Common Berthing Mechanism

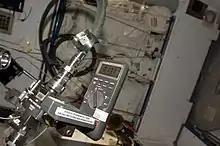
Equipment used to depressurize the vestibule between Node 2 and MPLM Raffaello during STS-135

Pressure decay testing equipment, including sensors and supporting electronics and a Vacuum Access Jumper in length, are subsequently installed on the inside of the hatch. With these in place, the vestibule is ready for a depressurization period of about 40 minutes, including dwell periods for leak check. The critical (absolute) pressure objective is in order to preclude damage to the CBM seals during the demate.